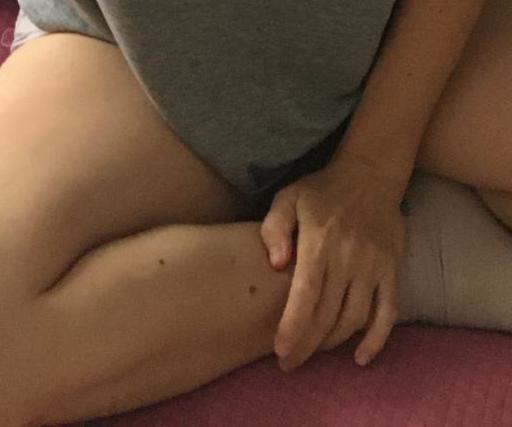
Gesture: no_gesture